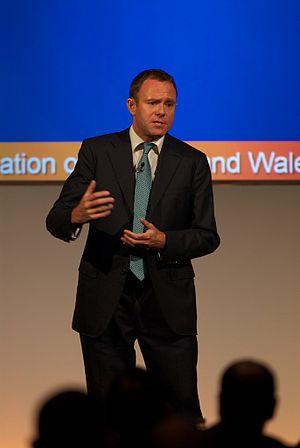
Nicholas Le Quesne Herbert dit Nick Herbert, né le 7 avril 1963 à Cambridge, est un homme politique britannique. Il est membre du Parlement, élu de la circonscription d'Arundel et South Downs depuis 2005 pour le Parti conservateur et ministre d'État de la Police et de la Justice criminelle entre 2010 et 2012 dans le gouvernement Cameron I, poste rattaché au Bureau de l'Intérieur et au ministère de la Justice.